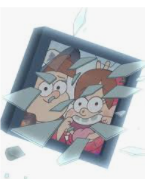
Portrait style: Cartoon Portrait